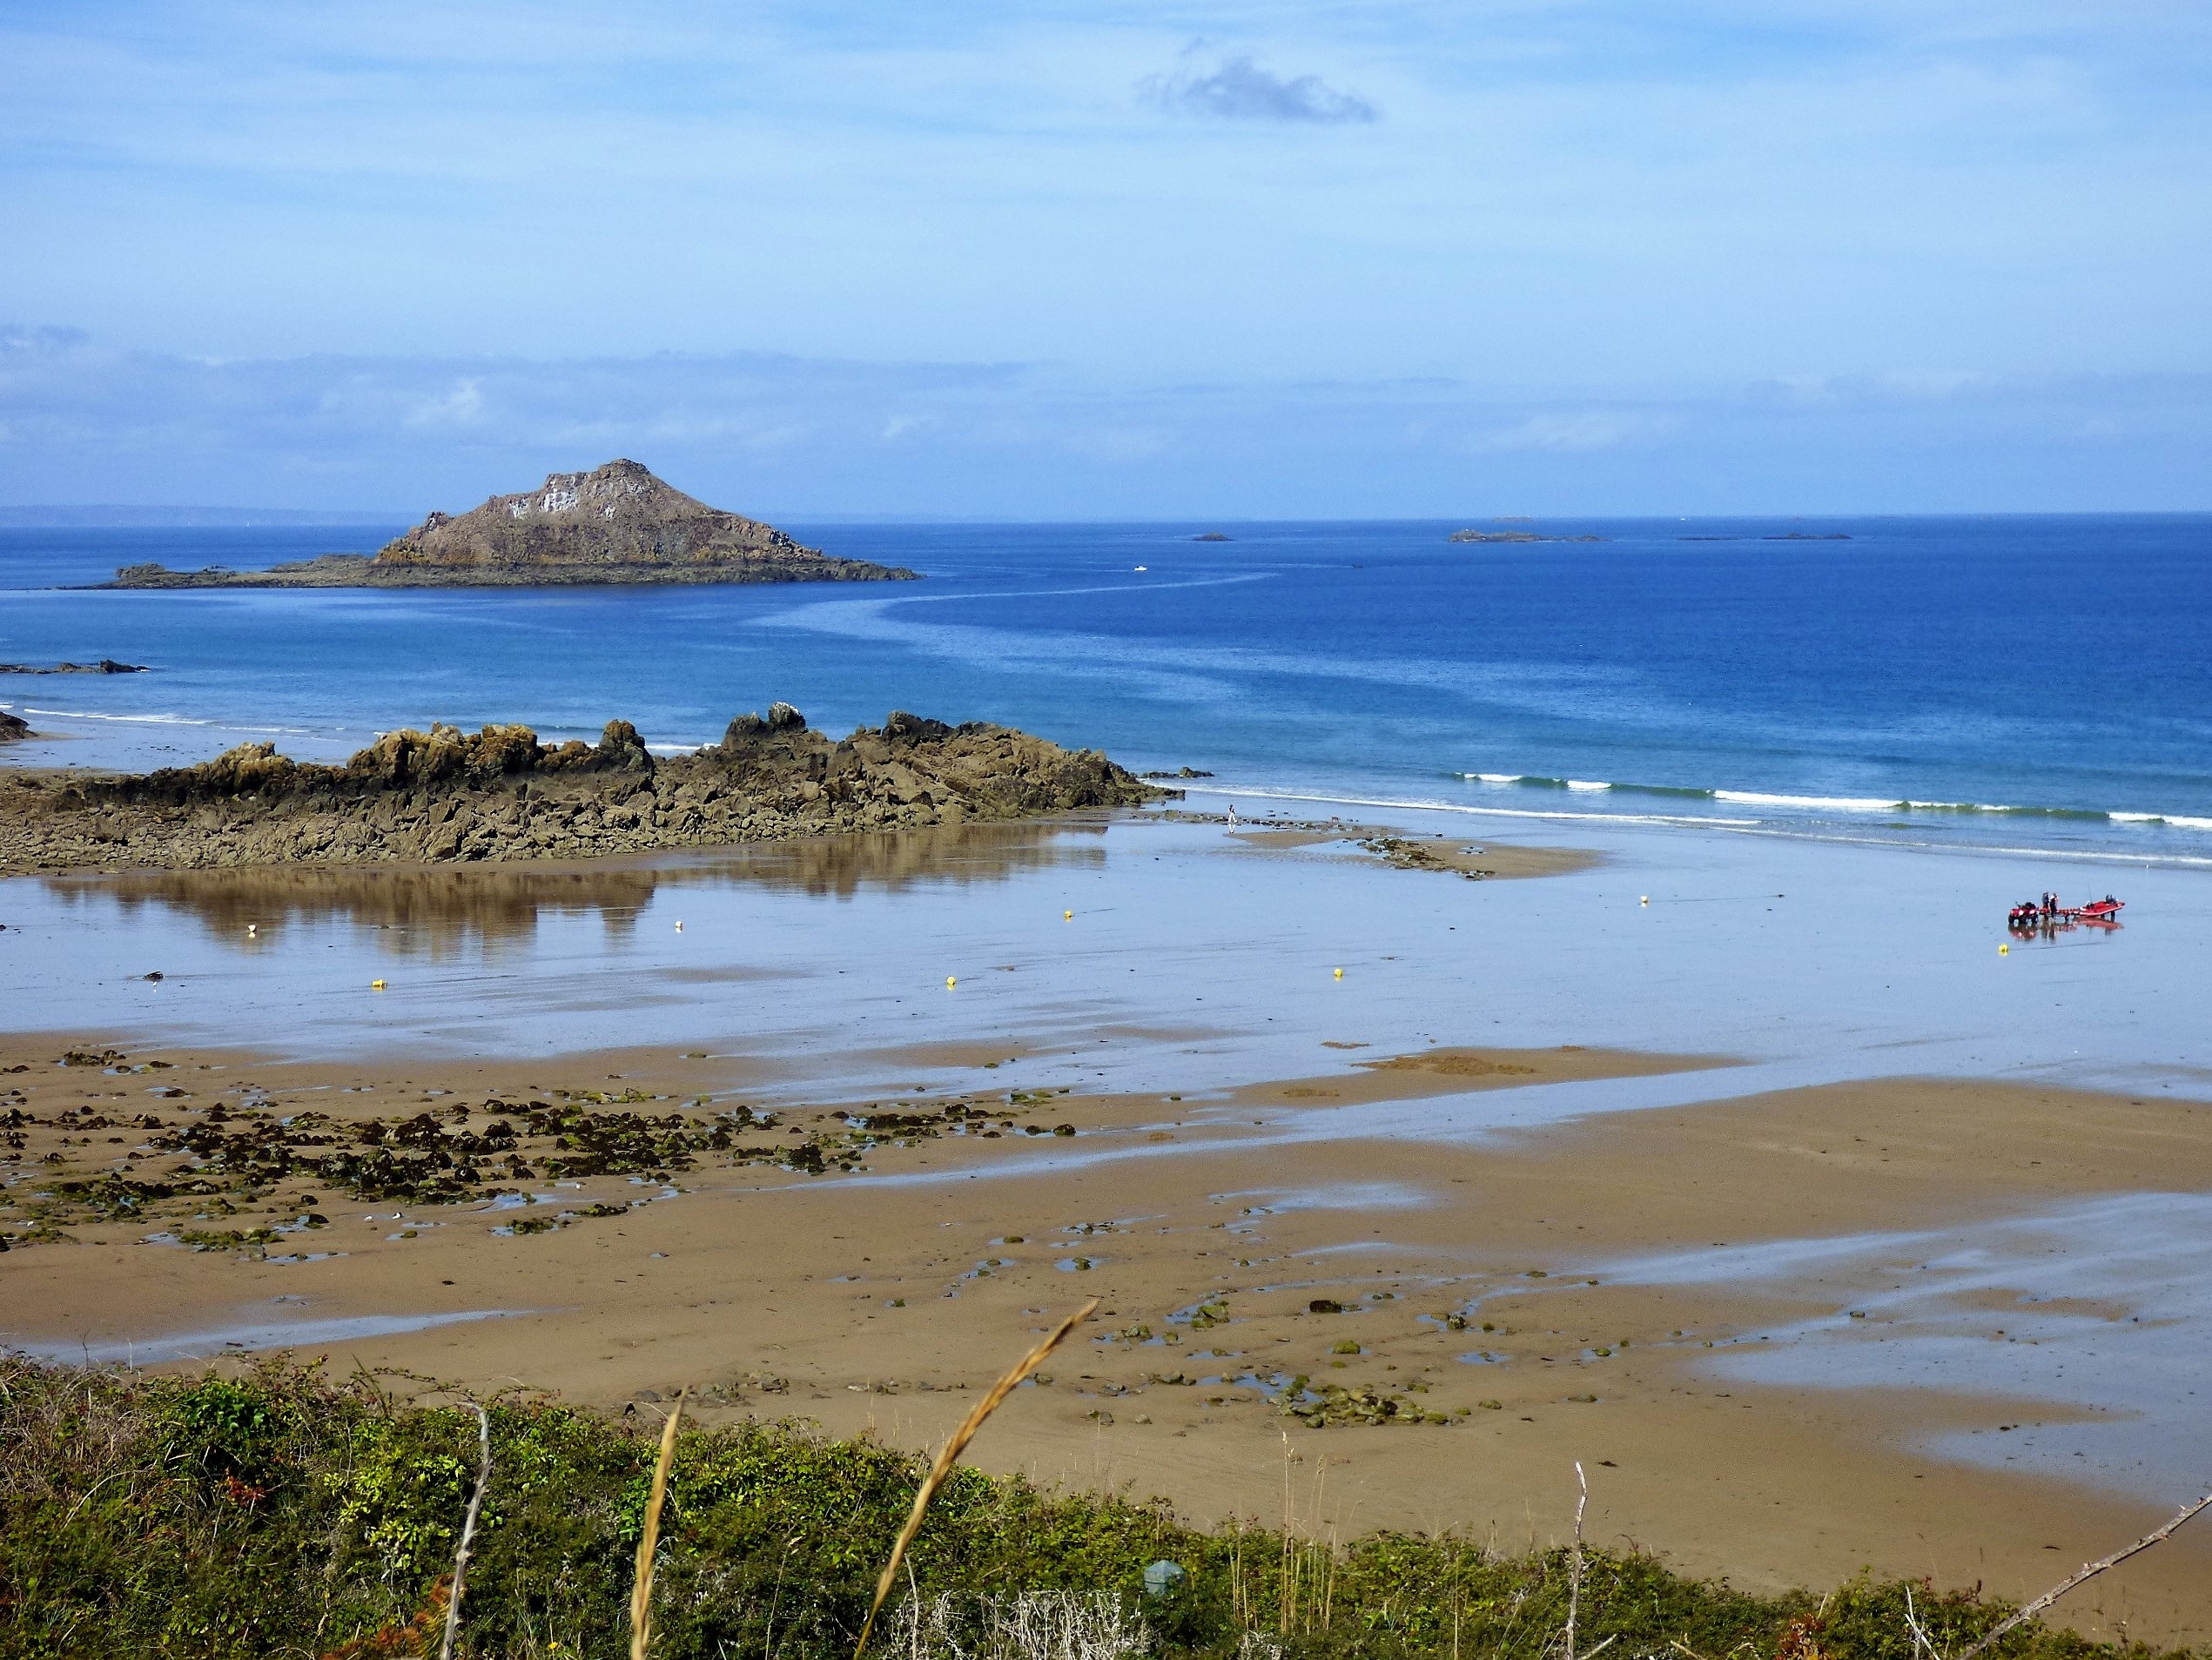
beach, sea, coast, sand, ocean, horizon, shore, wave, summer, cliff, france, cove, bay, island, blue, terrain, body of water, habitat, loch, estuary, cape, islet, brittany, pl neuf val andr, mudflat